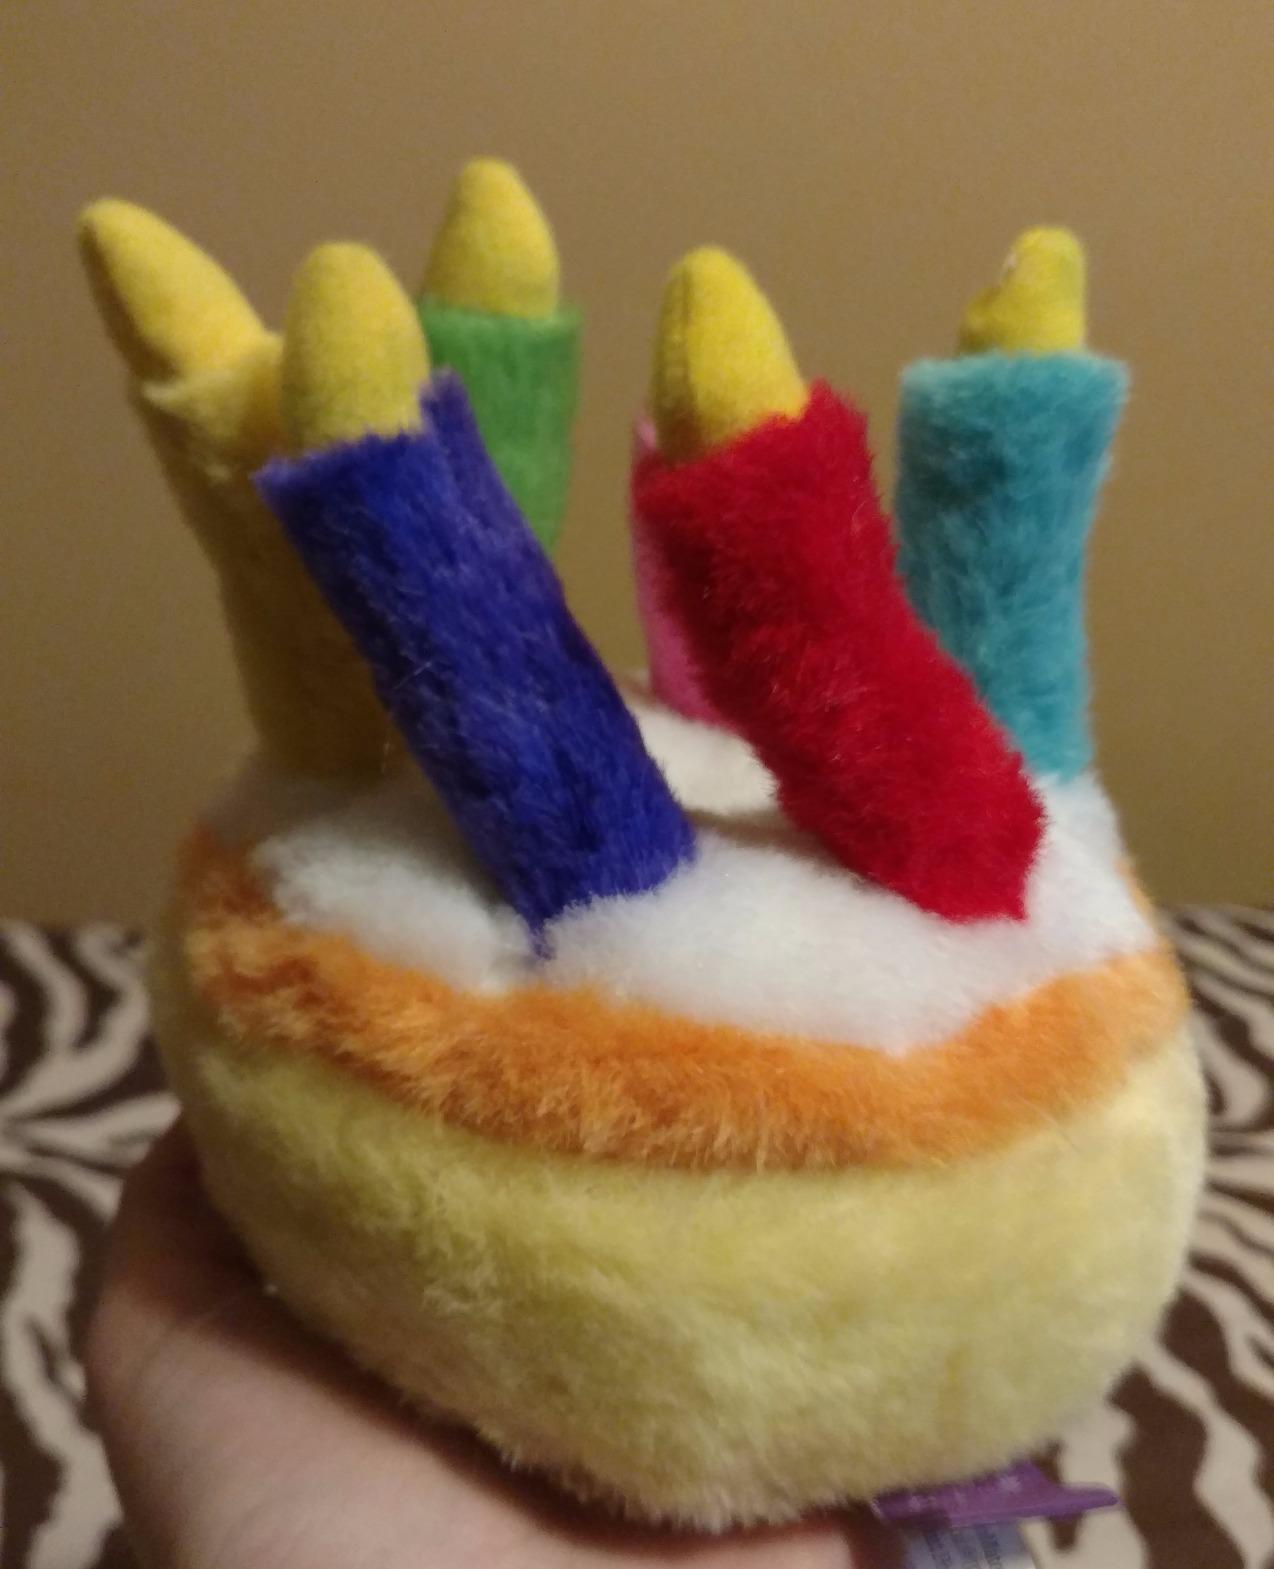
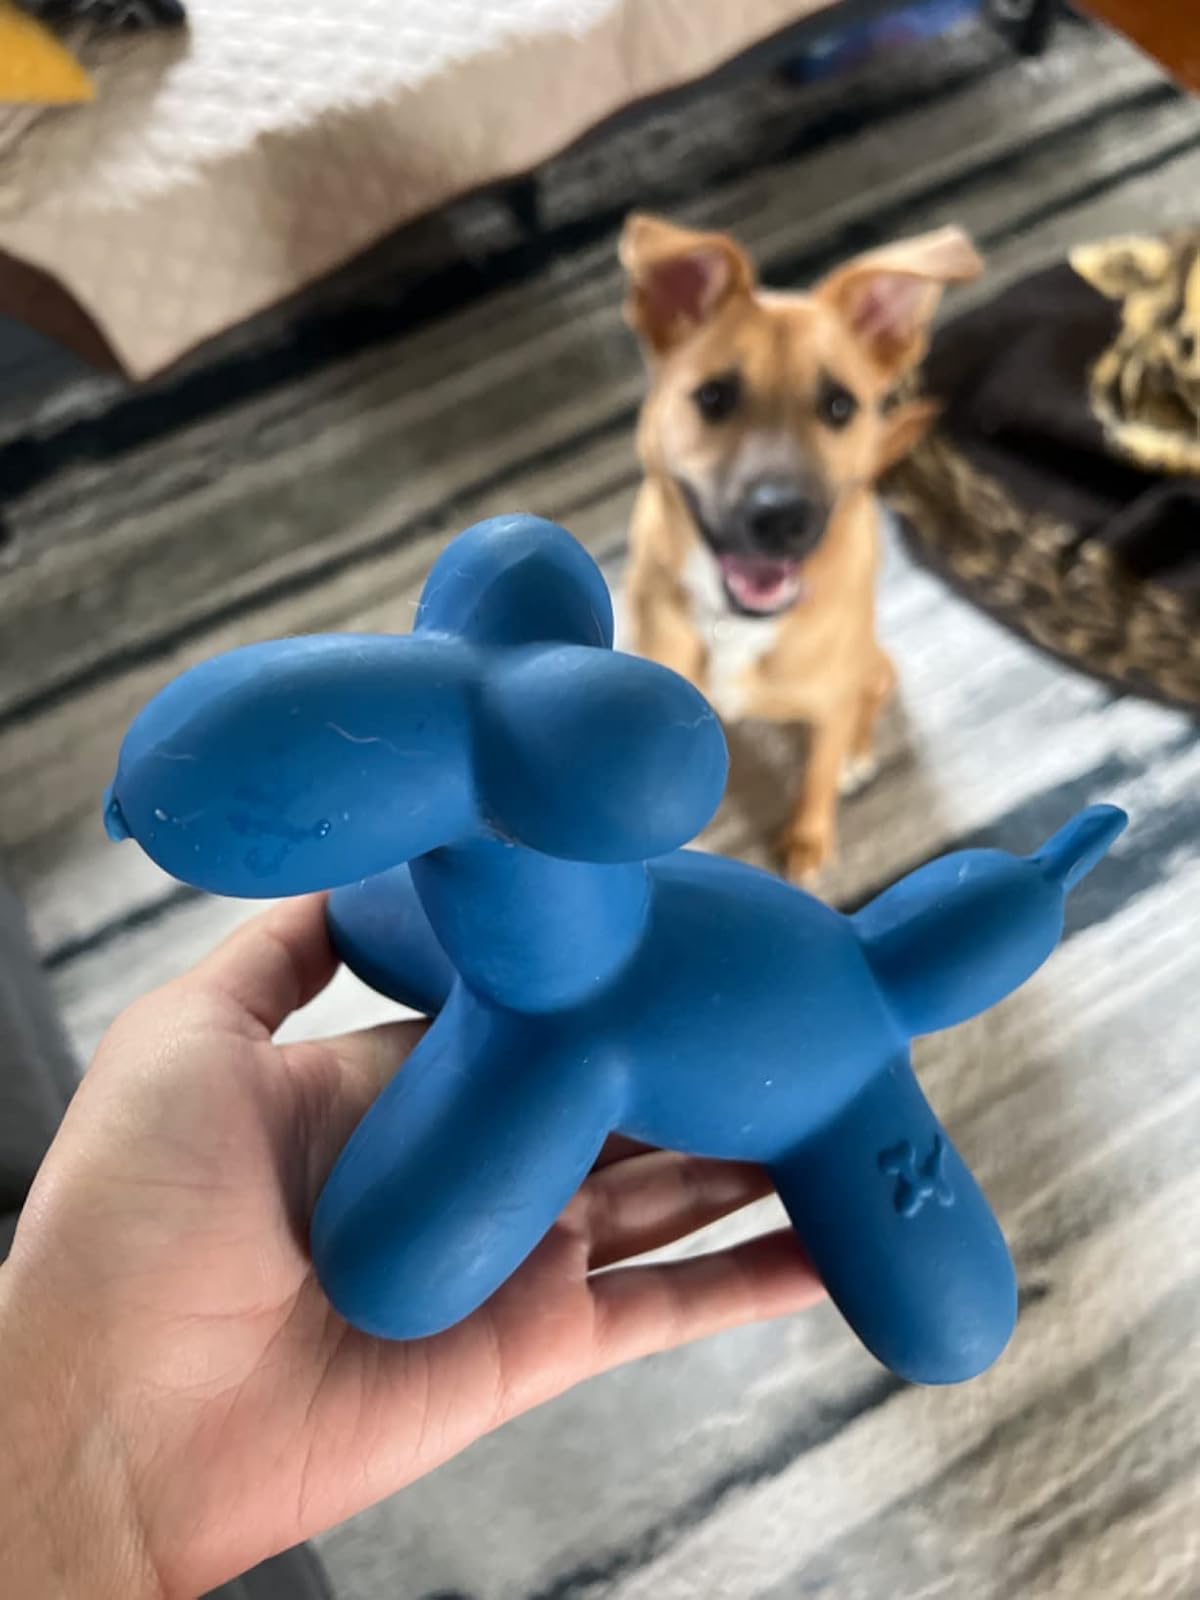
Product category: items_toy
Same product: no